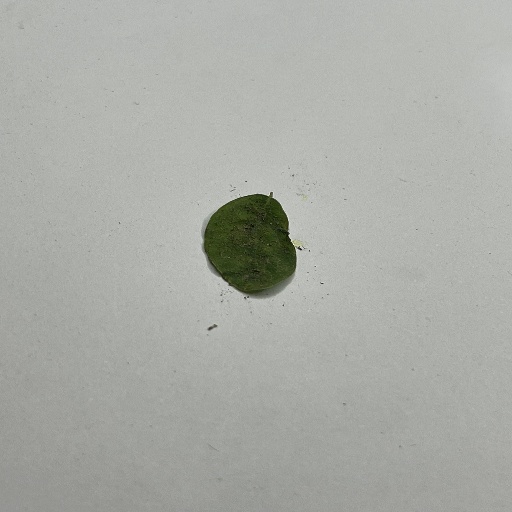
Species: Sojina
Leaf condition: Bacterial Spot